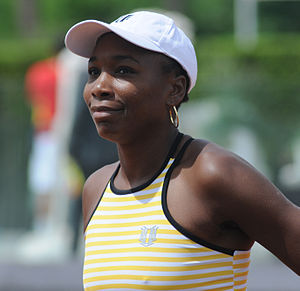
Venus Williams
Venus Ebony Starr Williams er en amerikansk tennisspiller og storesøster til Serena Williams.